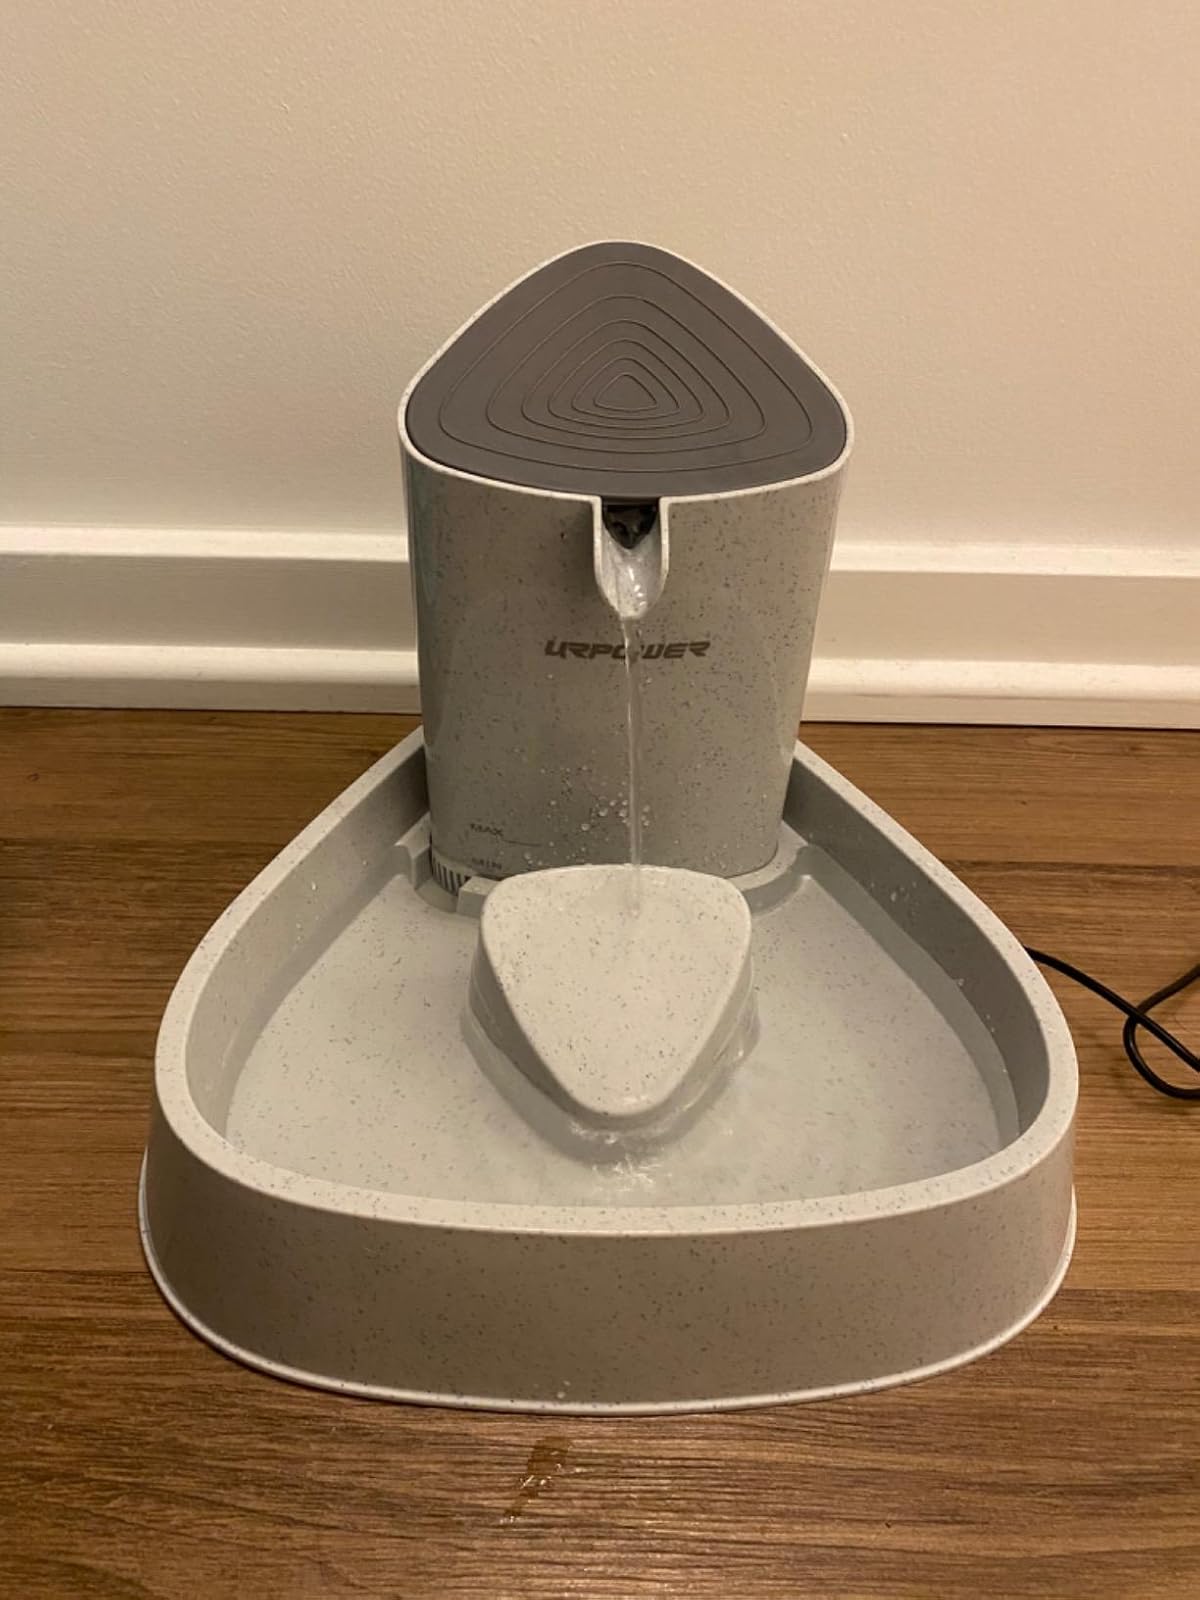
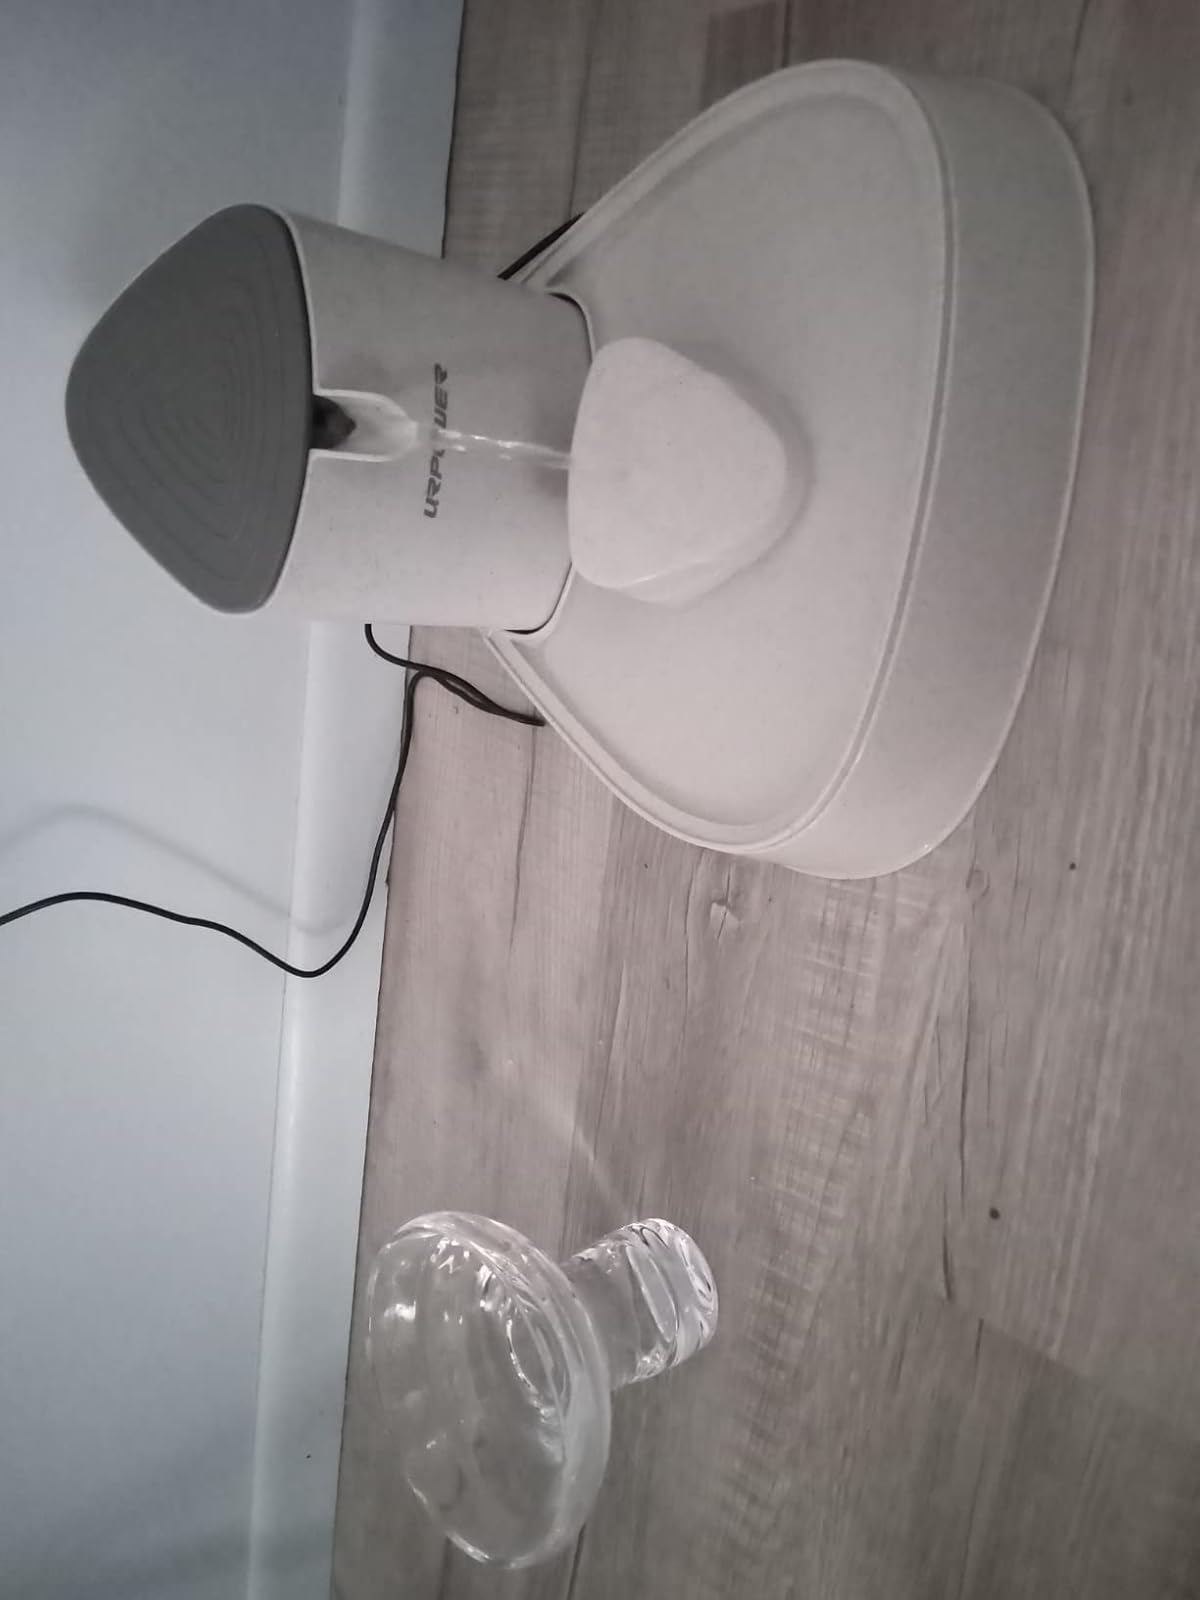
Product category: items_bowl
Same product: yes